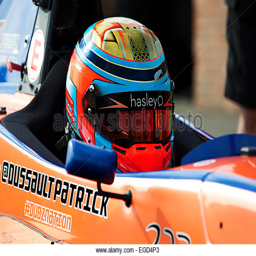
a driver in a car in the pit lane getting ready for the race